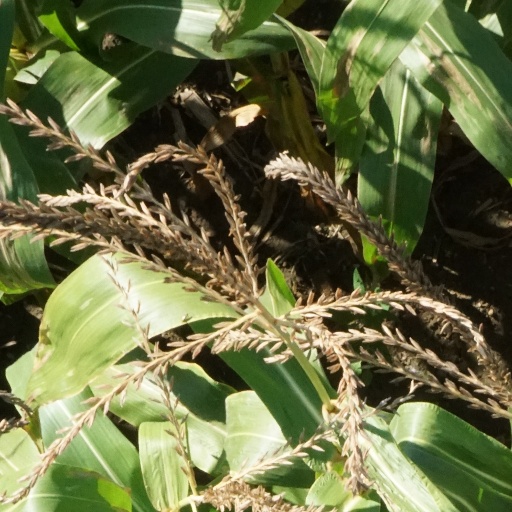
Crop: maize; corn